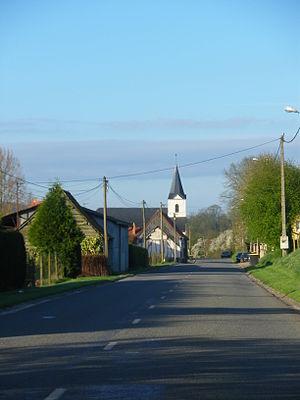
Vue de Warlincourt-lès-Pas.
Warlincourt-lès-Pas est une commune française située dans le département du Pas-de-Calais en région Hauts-de-France.